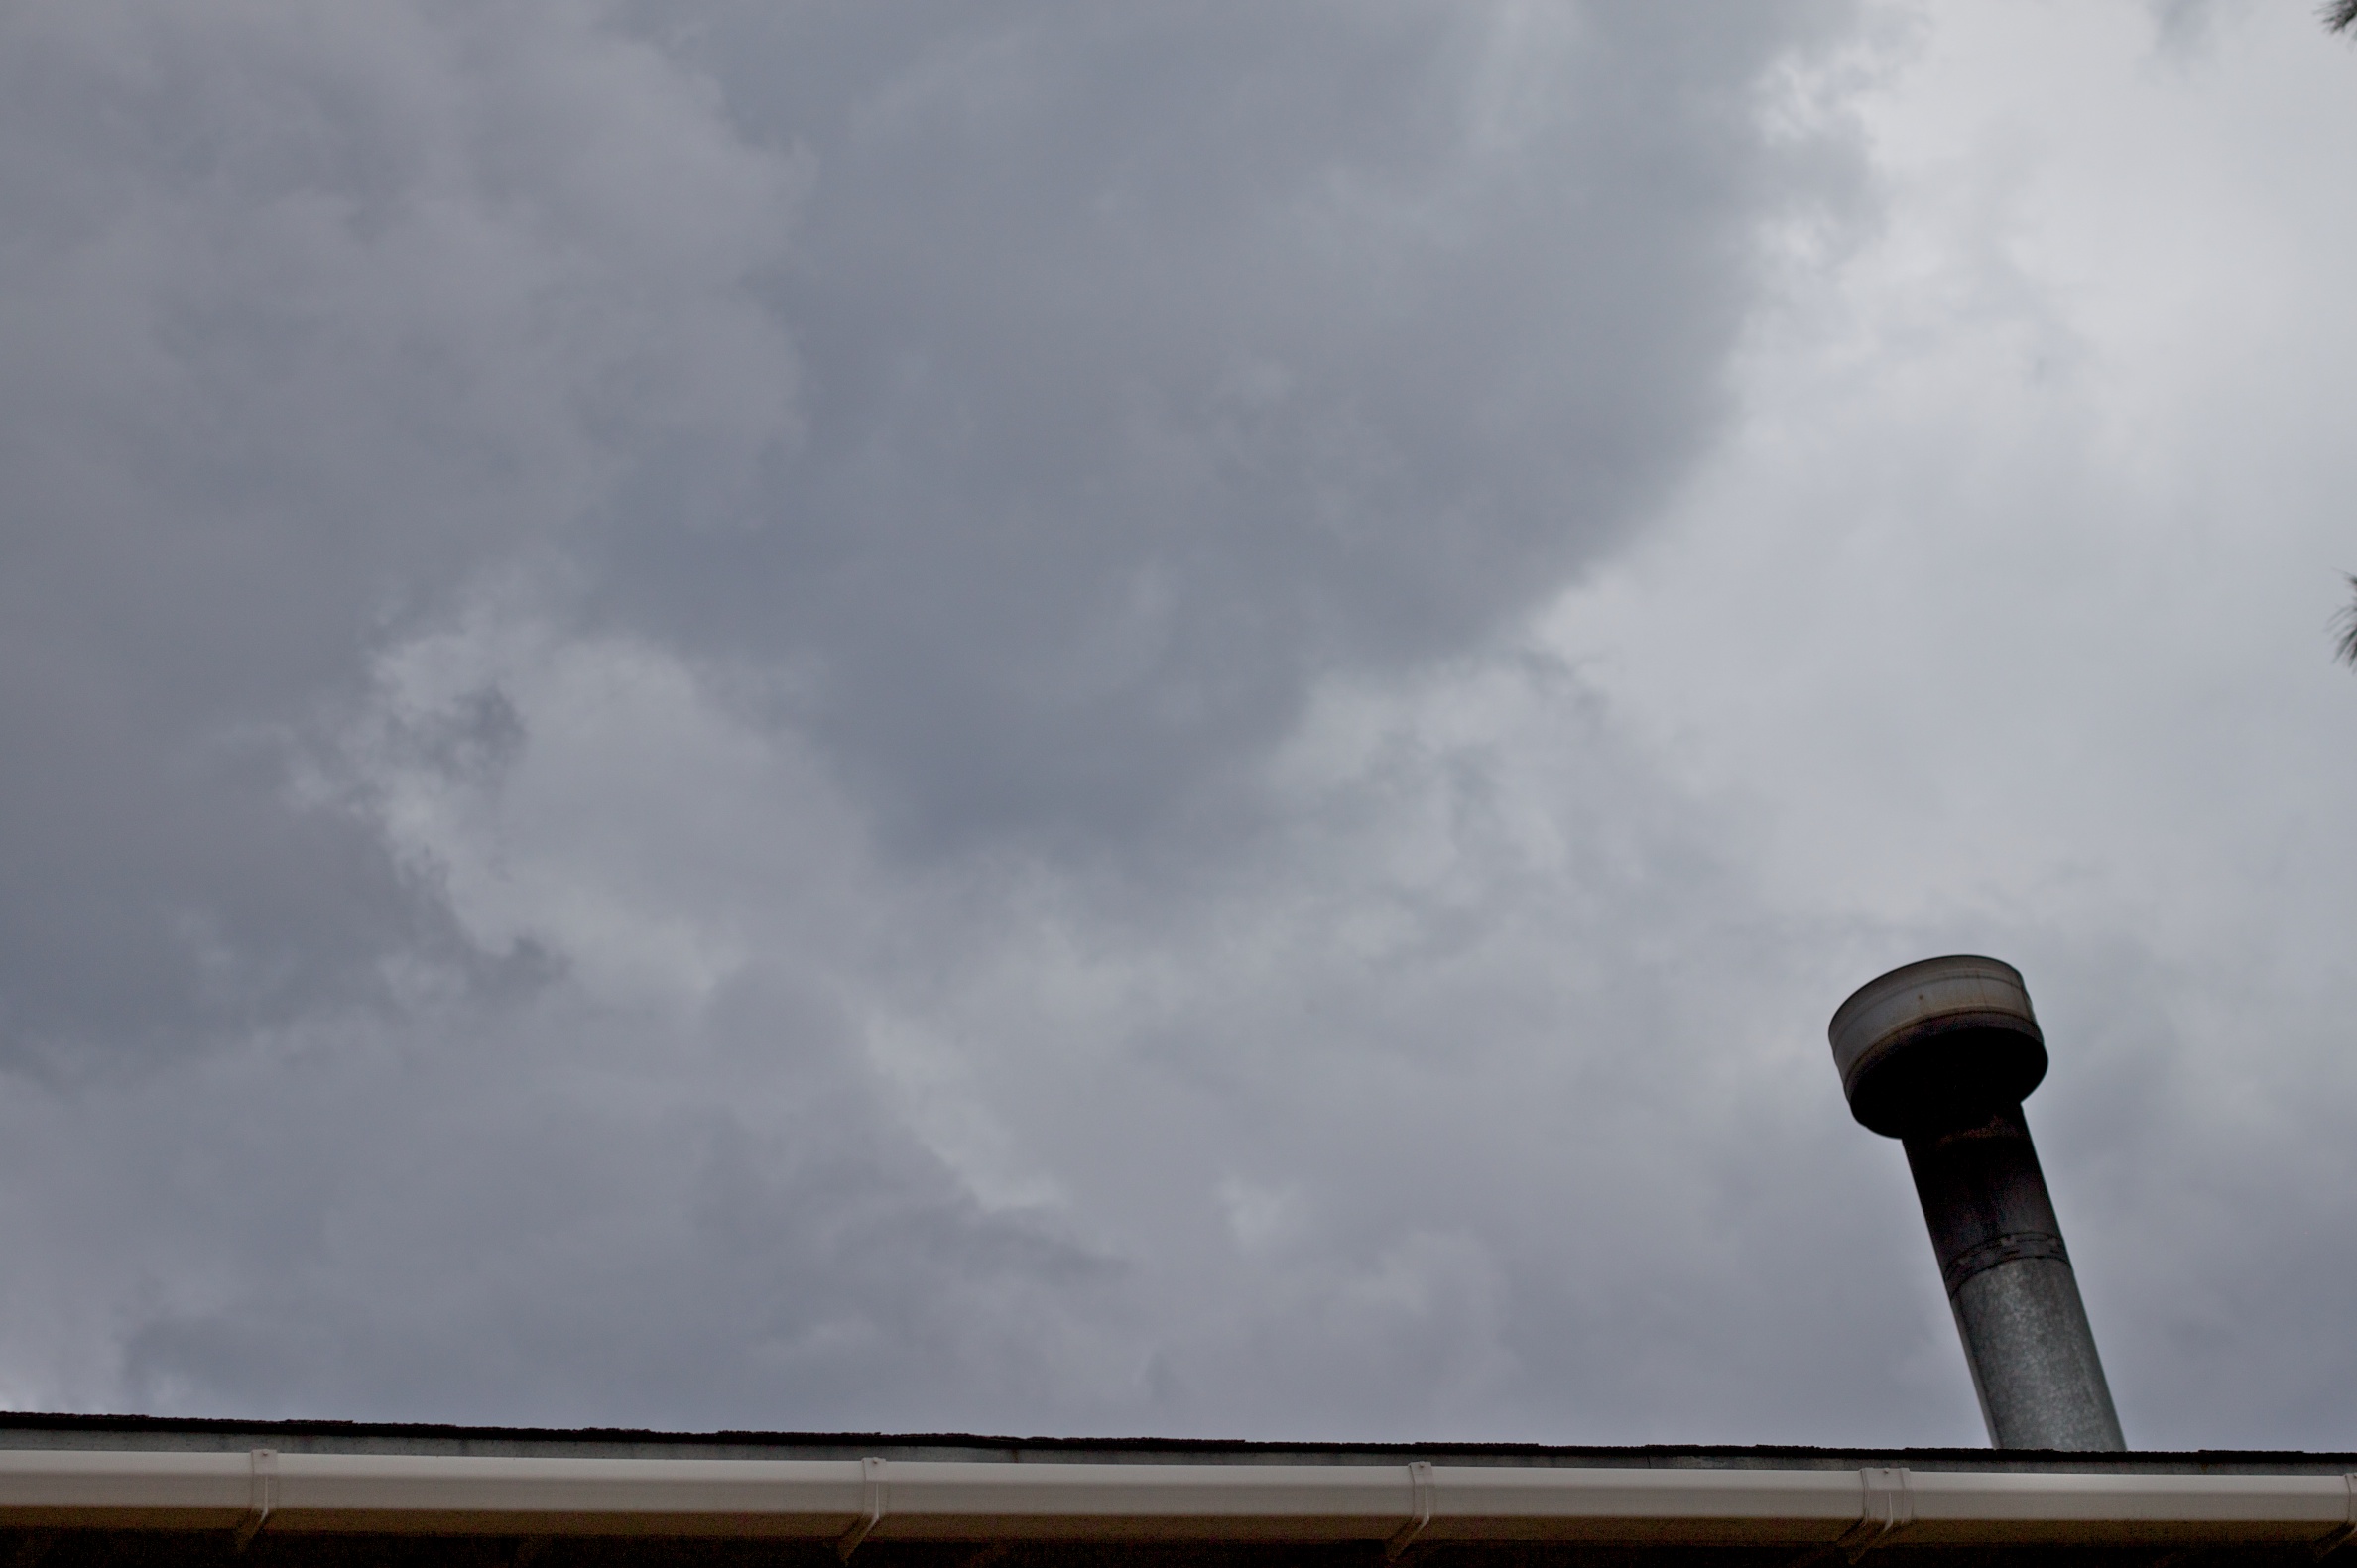
cloud, sky, wind, weather, storm, 2010365, meteorological phenomenon, atmosphere of earth